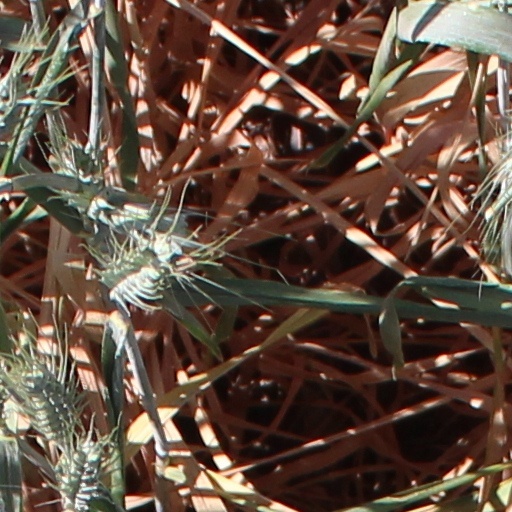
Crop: wheat